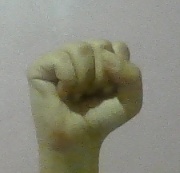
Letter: saad